Rick Rescorla

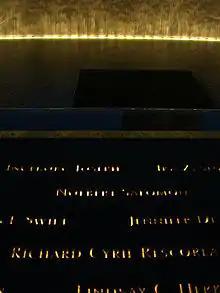
Rescorla's name is located on Panel S-46 of the National September 11 Memorial’s South Pool.

At 8:46 A.M. on the morning of September 11, 2001, American Airlines Flight 11 struck the North Tower of the World Trade Center (WTC 1). Rescorla heard the explosion and saw the tower burning from his office window in the 44th floor of the South Tower (WTC 2). When a Port Authority announcement came over the P.A. system urging people to stay at their desks, and before United Airlines Flight 175 would strike the South Tower at 9:03 A.M., Rescorla ignored the announcement, grabbed his bullhorn, walkie-talkie and cell phone, and began systematically to order the roughly 2,700 Morgan Stanley employees in the South Tower to evacuate, in addition to the employees in WTC 5, numbering around 1,000. While watching the news coverage, in a phone call to his best friend, Dan Hill, Rescorla said, "The dumb sons of bitches told me not to evacuate," and, "They said it's just Building One. I told them I'm getting my people the fuck out of here." He directed people down a stairwell from a bottleneck on the 44th floor, keeping people away from elevators while telling them to remain calm.